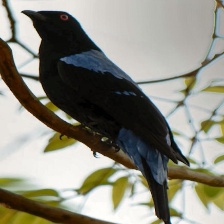
Species: FAIRY BLUEBIRD
Scientific name: IRENA